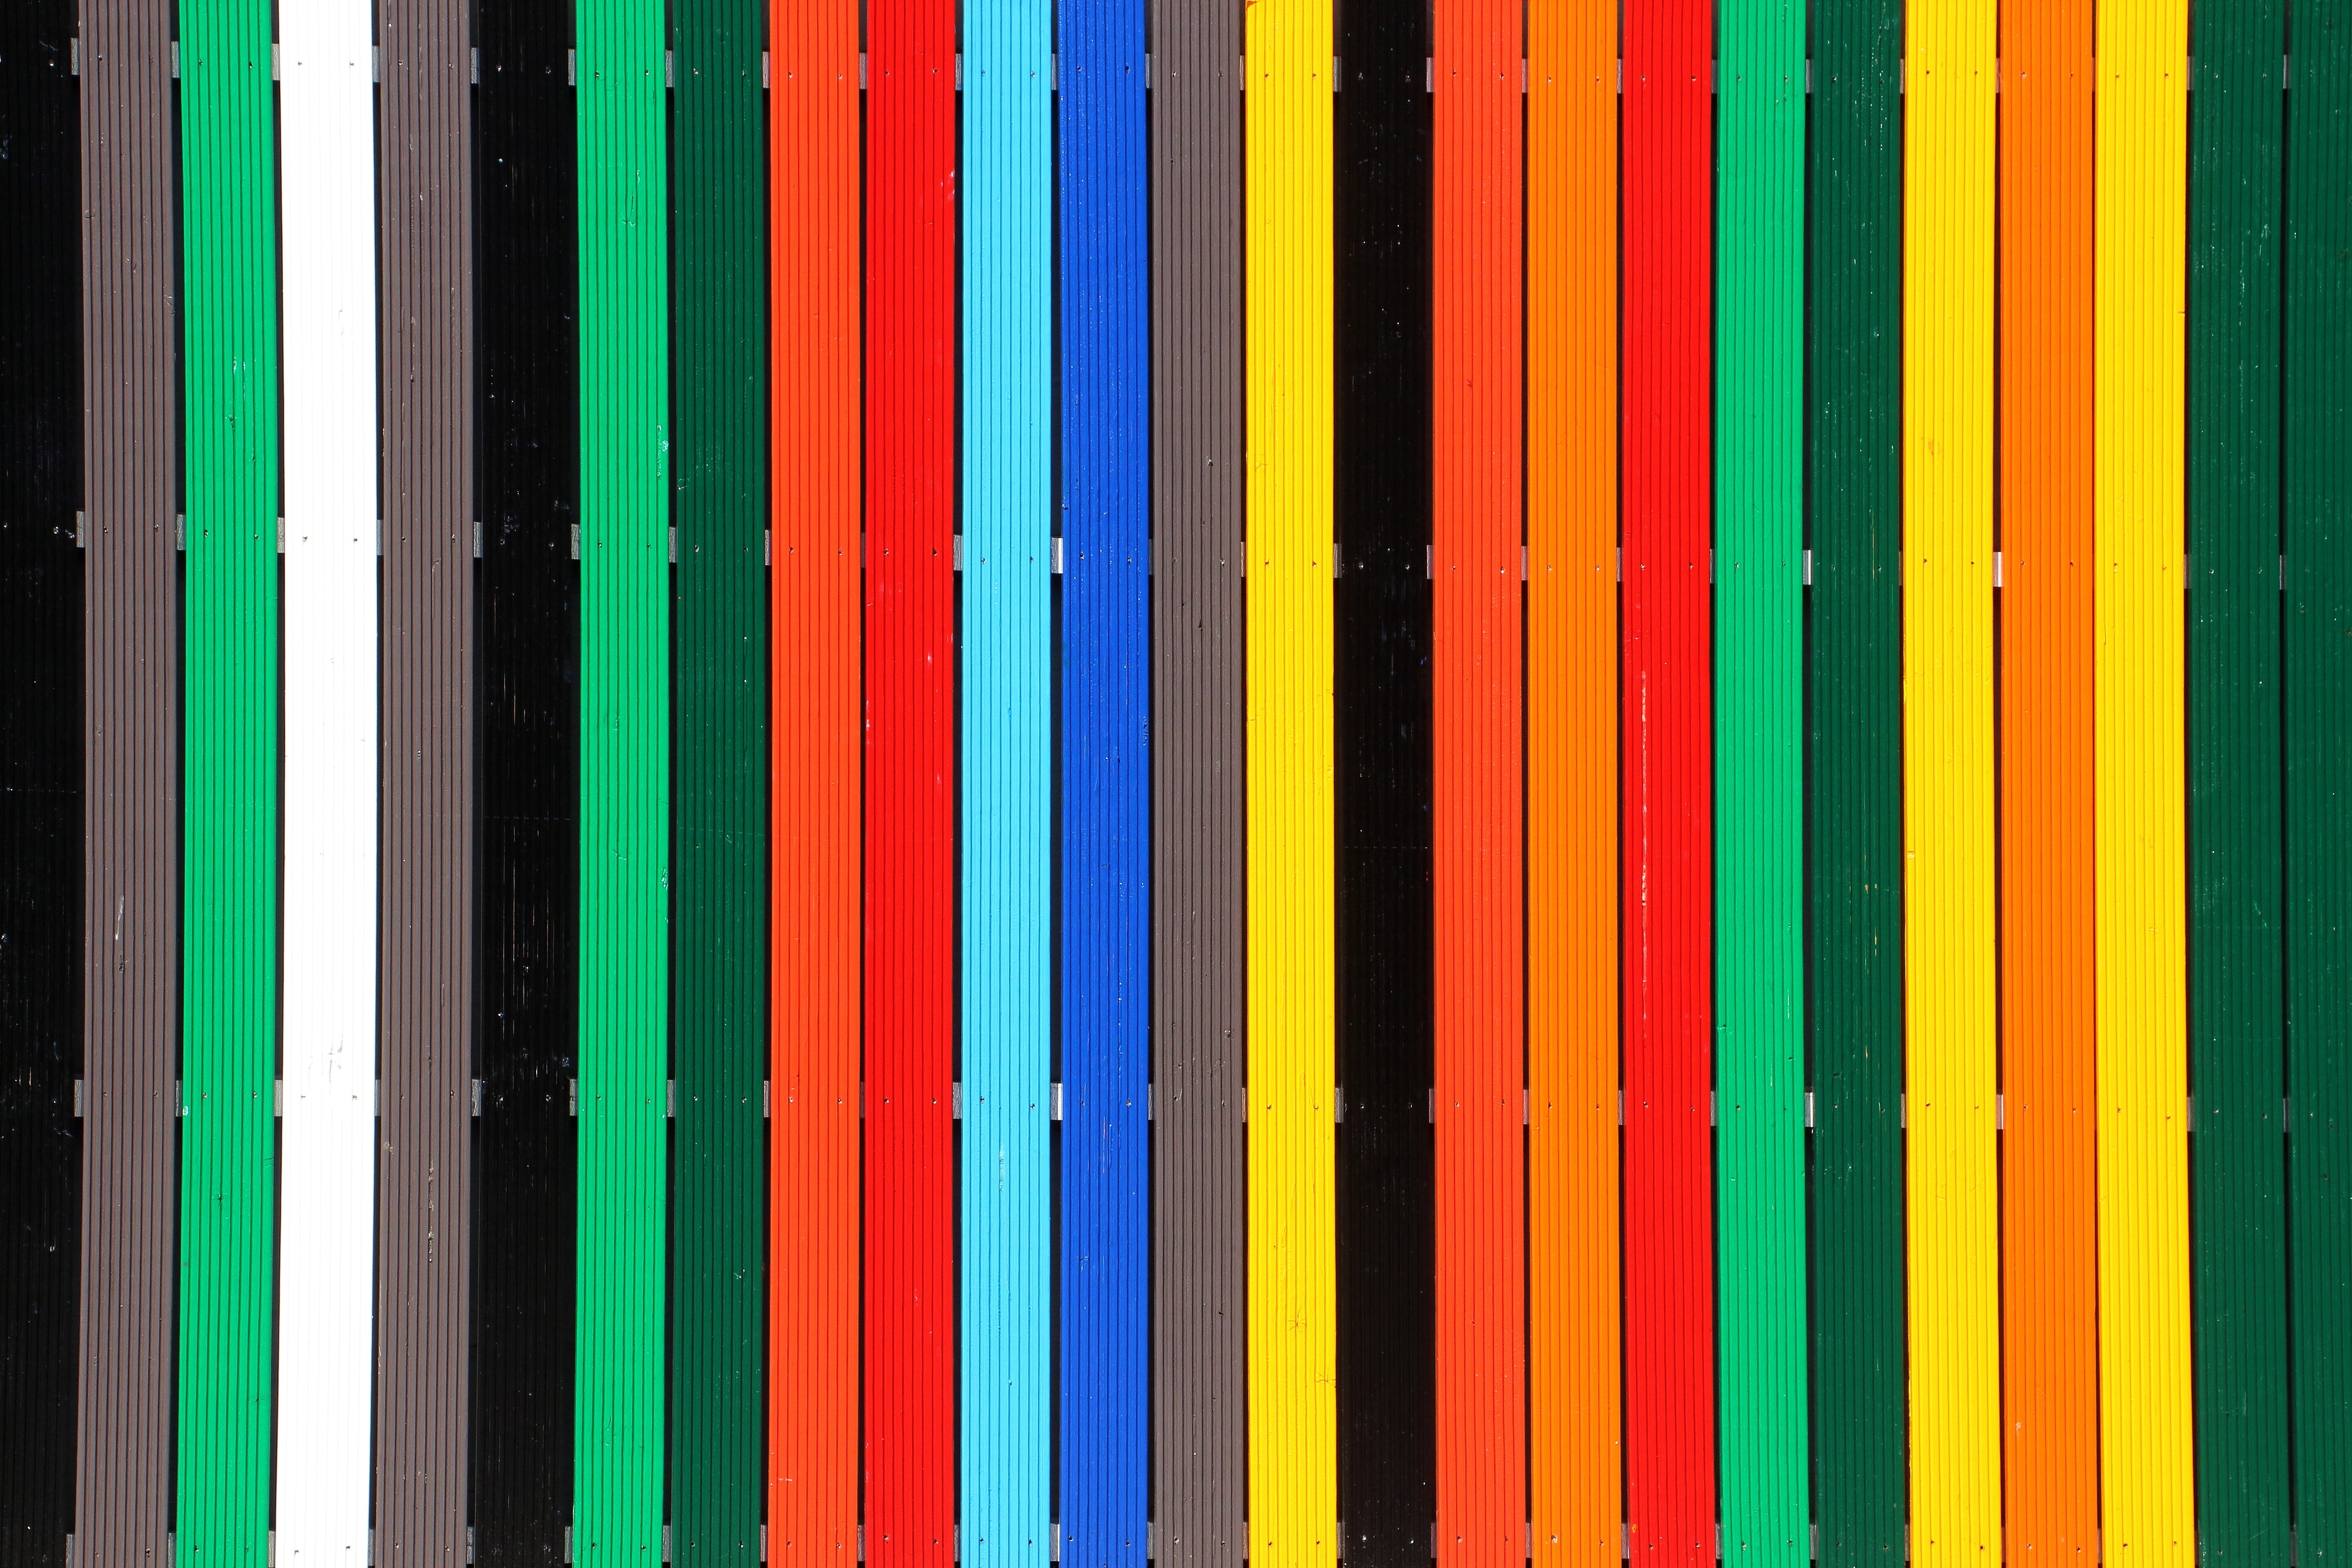
fence, wood, pattern, line, green, color, colorful, yellow, circle, font, design, boards, privacy, shape, garden fence, wood fence, battens, paling, cue stick